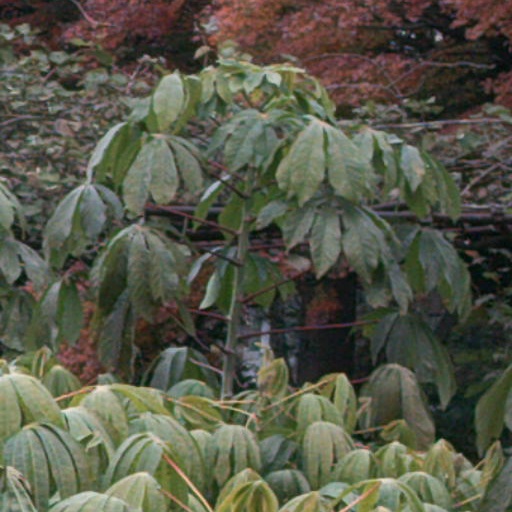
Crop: cassava